P. B. Sreenivas

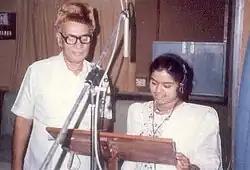
Srinivas, recording in studio with singer Sangeetha Katti

The biography titled "Madhurya Saarvabhowma Dr. P. B. Srinivas-Naadayogiya Sunaadayaana" (penned by R. Srinath, Publishers: Surabhi Prakashana, Bengaluru) was released on 7 May 2013 at the Palace Grounds, Bangalore by the singers S. P. Balasubrahmanyam, Vani Jairam and K. J. Yesudas.